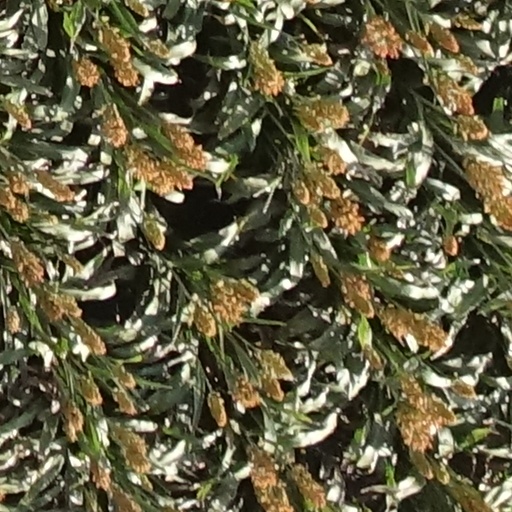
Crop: sorghum